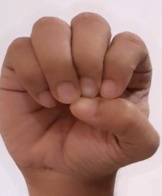
ASL sign: E